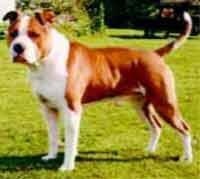
Staffordshire_bullterrier